Lelant Saltings railway station

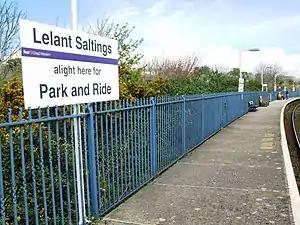
Looking north

Lelant Saltings railway station opened on 27 May 1978 to provide a park and ride facility for visitors to St Ives, Cornwall, England. It is situated on the A3074 road close to the junction with the A30 near the foot of the hill up to Lelant village. The park and ride facility closed in June 2019, replaced by a new one at nearby St Erth railway station, but the Saltings station remains open with a very limited service of trains.